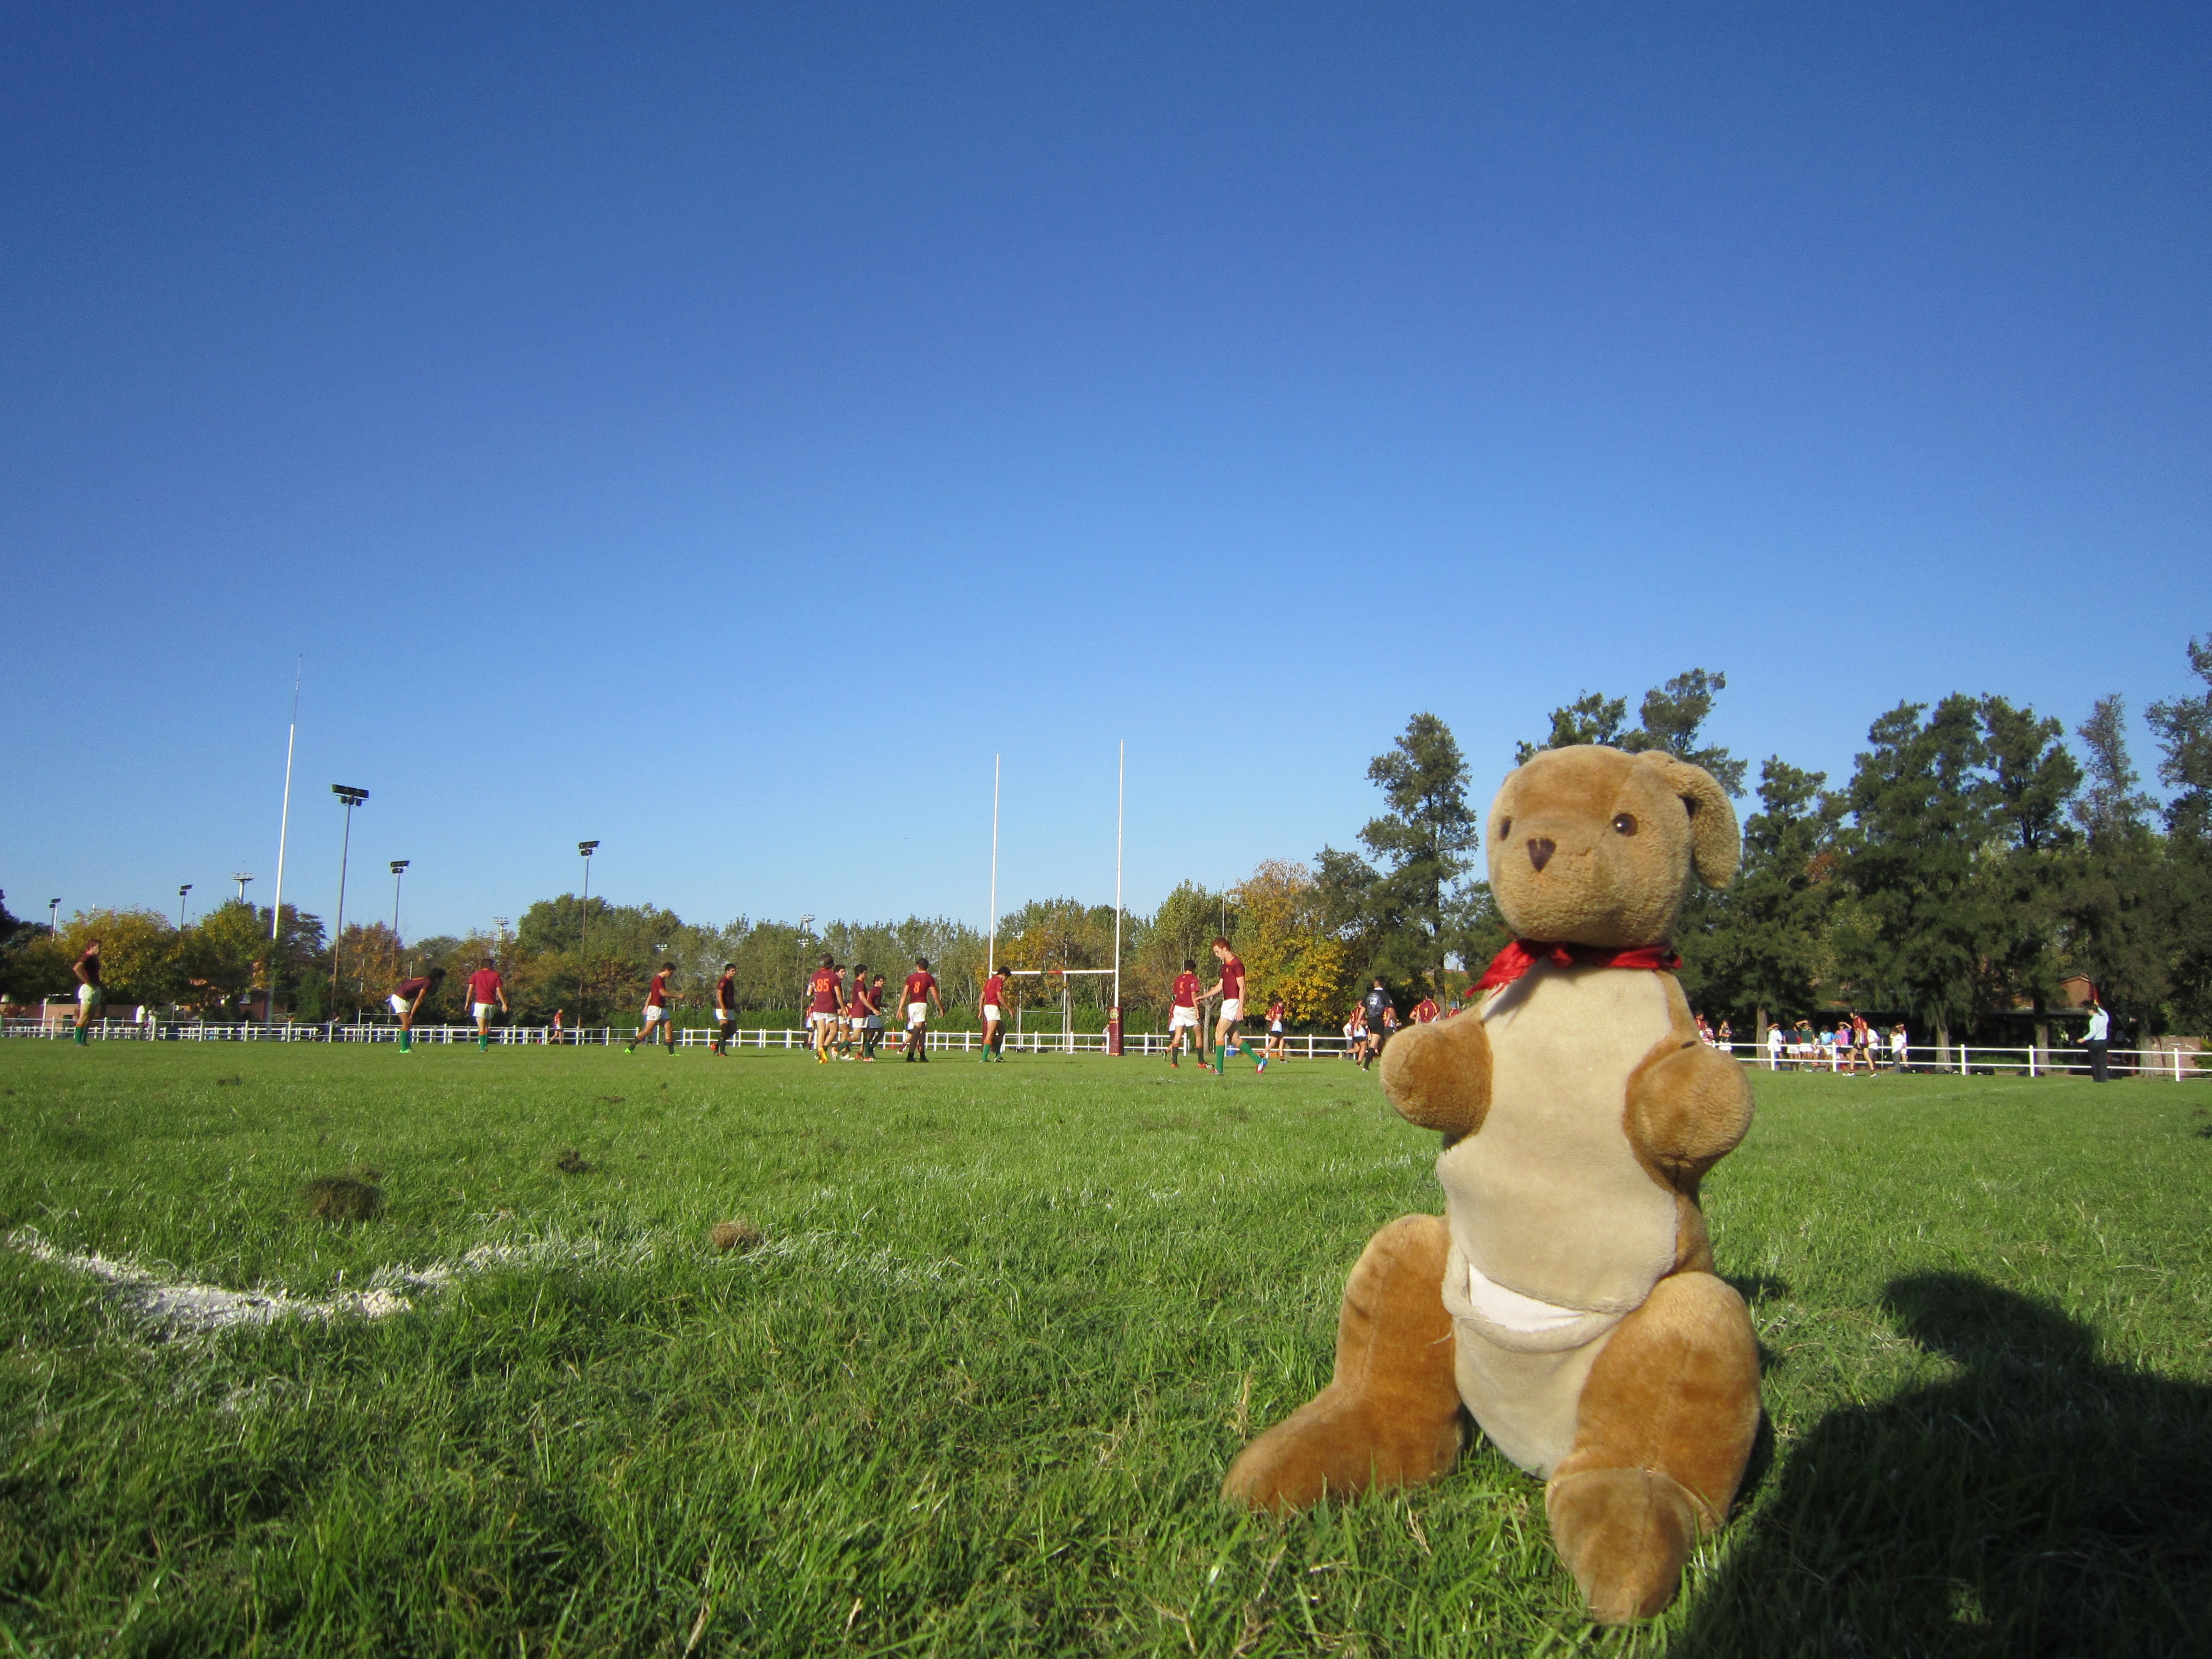
grass, farm, lawn, meadow, flower, wildlife, mammal, agriculture, toy, kangaroo, australia, rugby, mascot, marsupial, screenshot